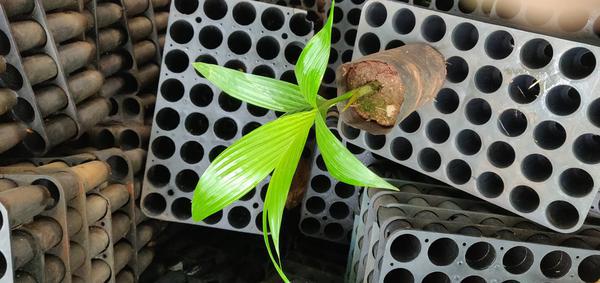
Plant: Betel_Nut